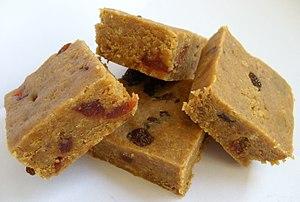
Le fudge est une confiserie américaine réalisée avec du beurre, du sucre, du lait et généralement parfumée avec du chocolat ou de la vanille, bien qu'on puisse retrouver de nombreuses autres saveurs. Sa granulation et son aspect diffèrent de ceux, plus lisses, du caramel classique, mais il ne colle pas les dents et ne décolle pas non plus les couronnes ni les bridges des adultes.